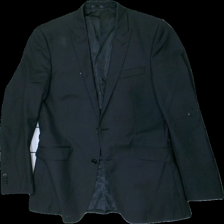
View: front
Type: Blazer
Category: Men
Brand: Missing
Colors: Black
Material: unknown
Cut: Regular
Season: All
Stains: Minor
Price range: <50
Recommended usage: Export
Description: several stains